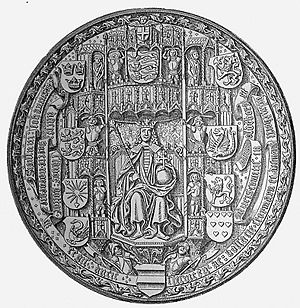
Hans af Danmark / Liv og gerning / Forsøgene på at blive unionskonge igen ved stadige løftebrud
Kong Hans' segl.
Hans var konge af Danmark fra 1481 til 1513, af Norge fra 1483 til 1513 og af Sverige fra 1497 til 1501. Han var søn af Christian 1. og Dorothea af Brandenburg.